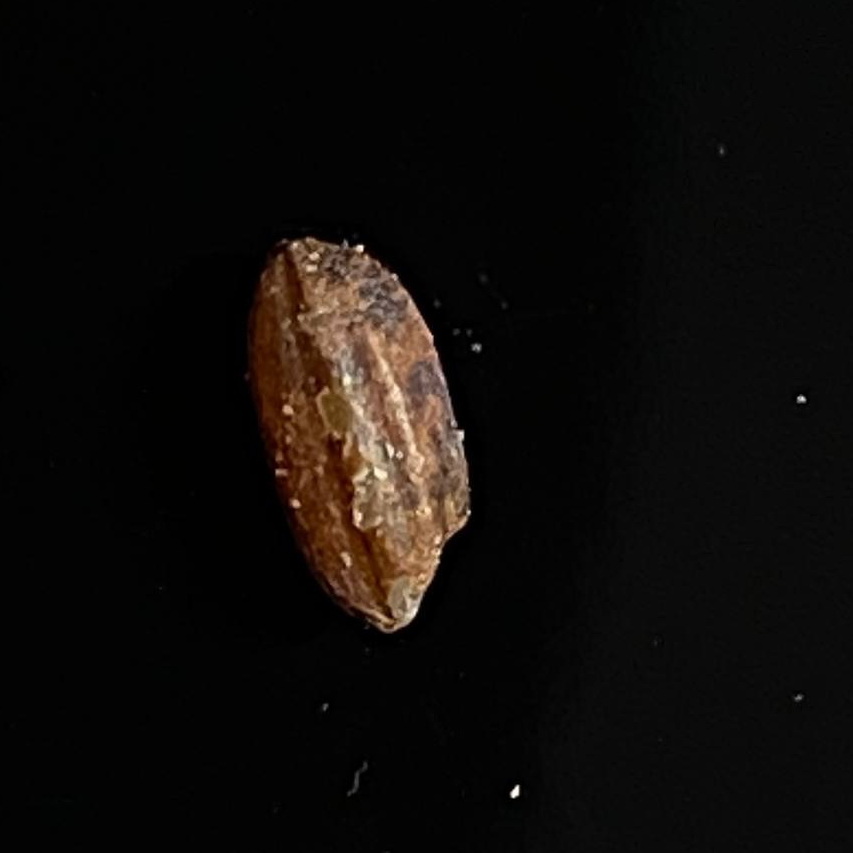
Rice variety: Lal_Aush